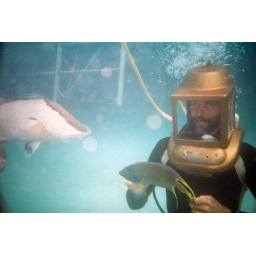
hog fish getting in there